Brukunga

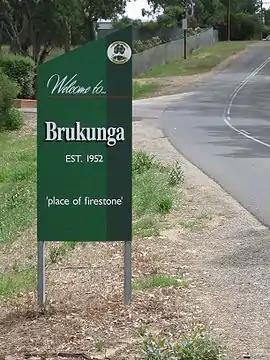
Western entrance to Brukunga

Brukunga is a small town in the Adelaide Hills, located approximately east of Adelaide and north of the town of Nairne.